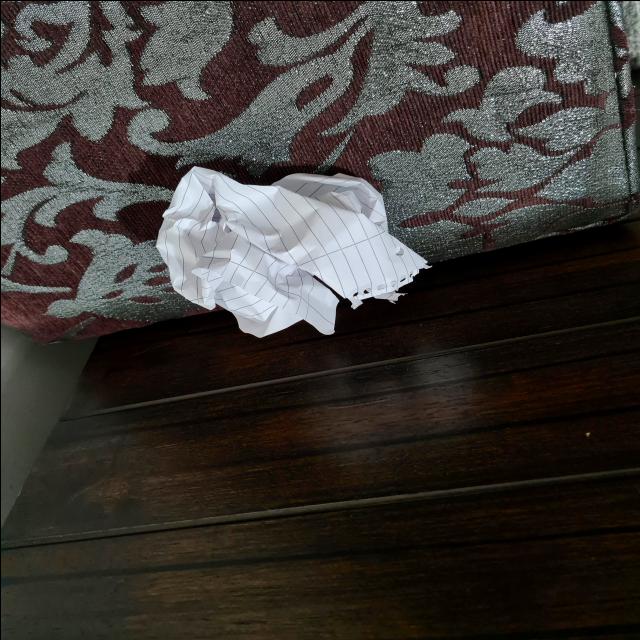
Label: tissues